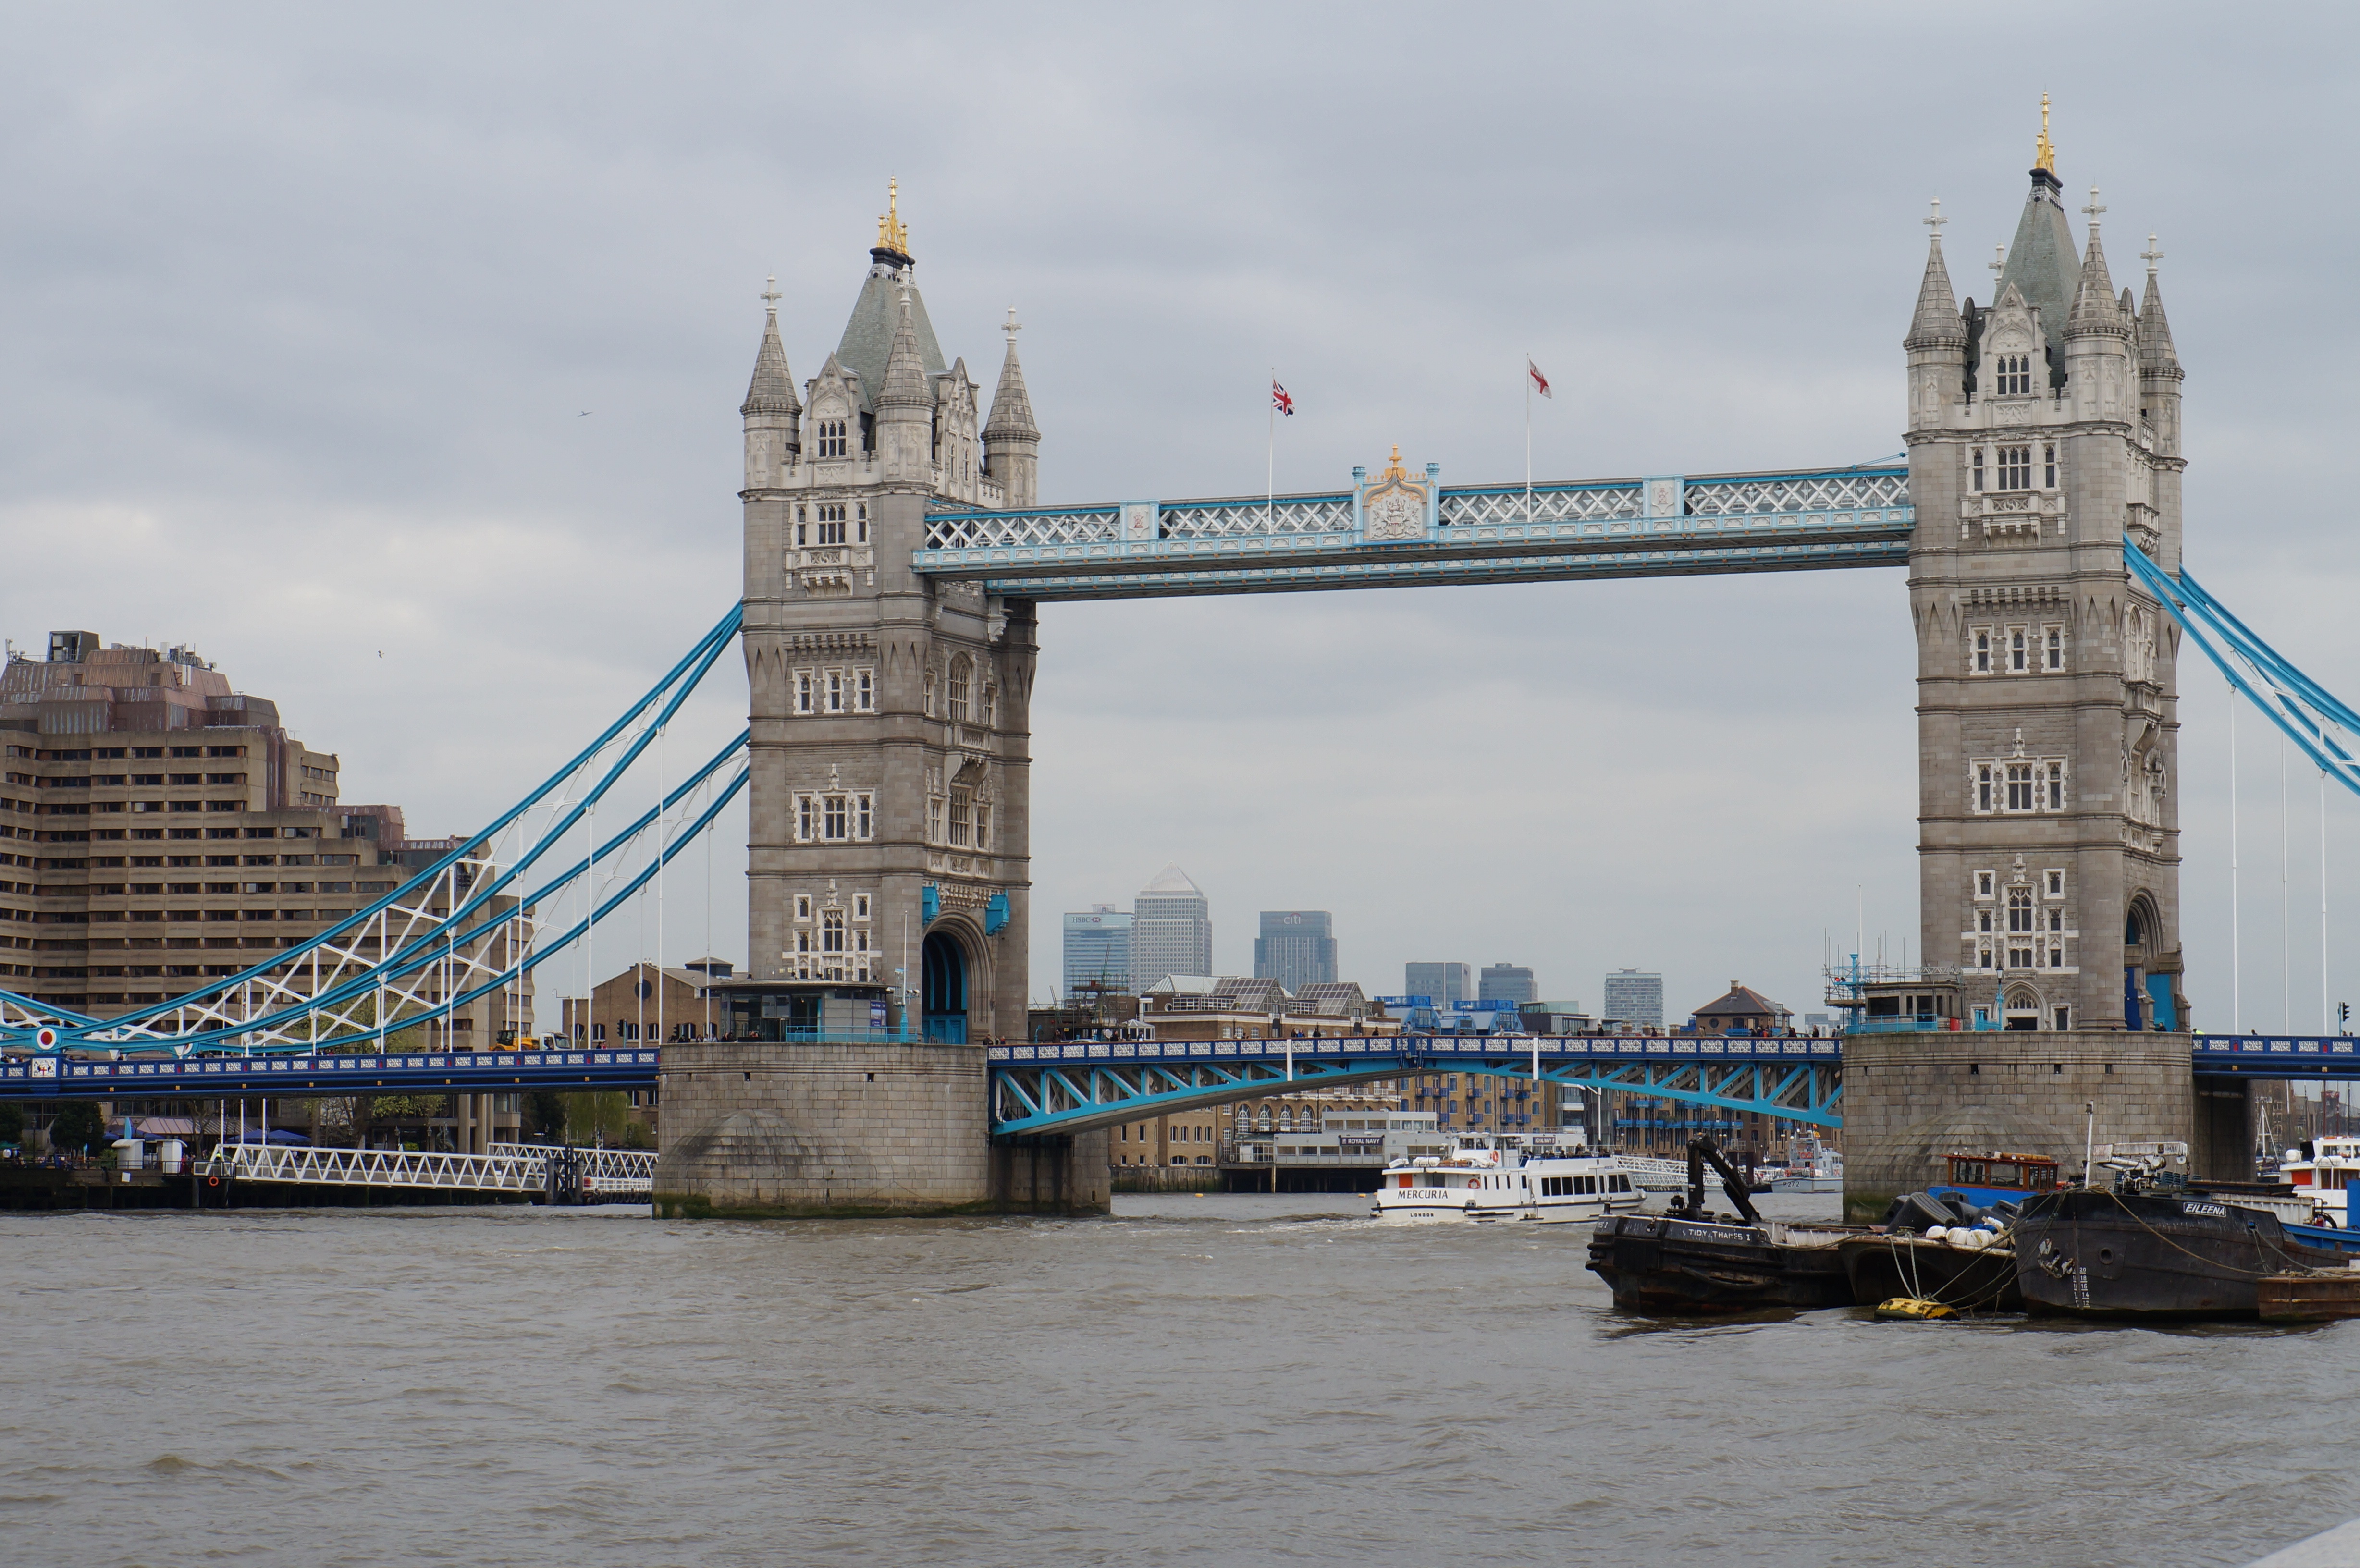
sea, bridge, river, cityscape, vehicle, landmark, harbor, port, tourism, tower bridge, waterway, ferry, london, united kingdom